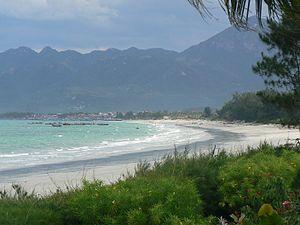
Place de Doc Let, près de Nha Trang Tiếng Việt: Dốc Lết, huyện Ninh Hòa, Khánh Hòa